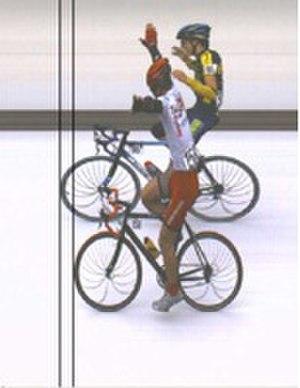
Arrivee_photofinish